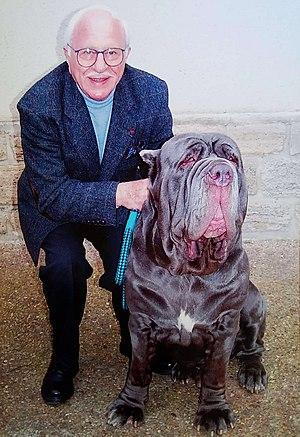
Michel Klein, docteur vétérinaire, avec un chien Mâtin de Naples
Michel Klein est un vétérinaire français né le 19 avril 1921 à Sighet. Il est essentiellement connu pour son activité vétérinaire sur les animaux de zoo, ainsi que pour ses émissions télévisées de sensibilisation en faveur de la cause animale dans le monde.